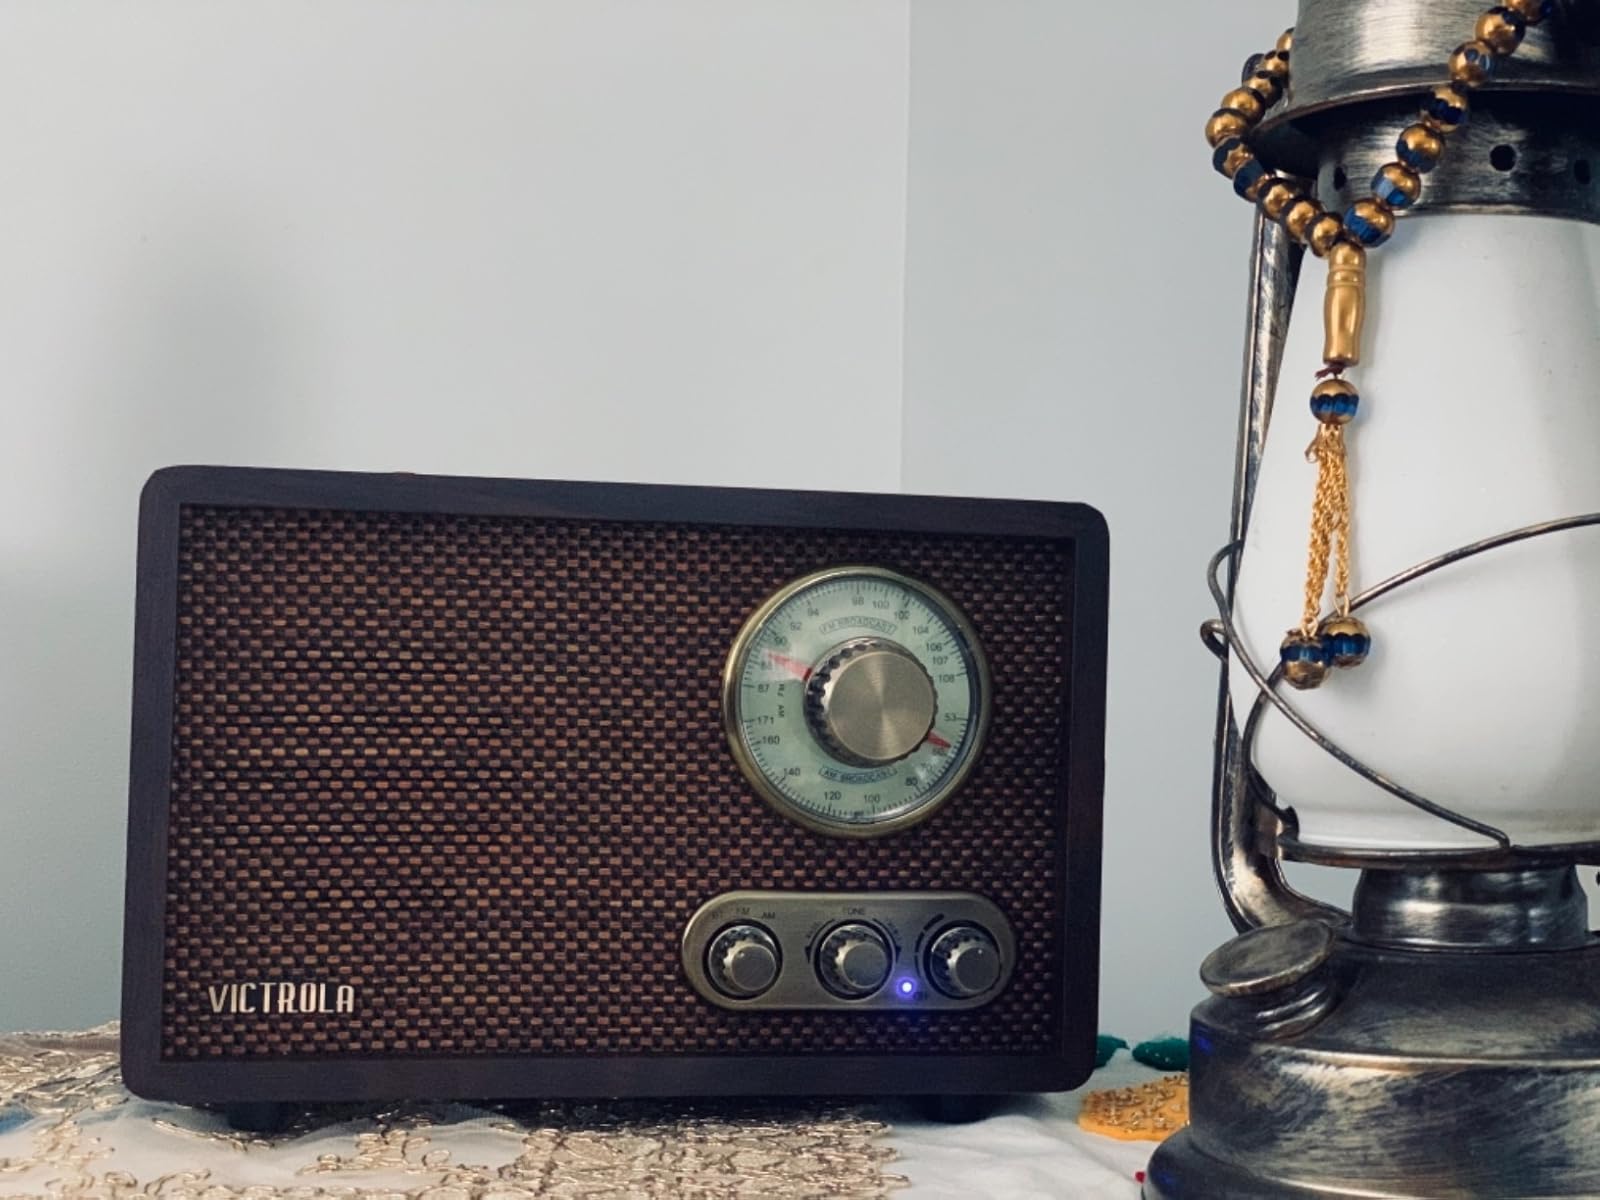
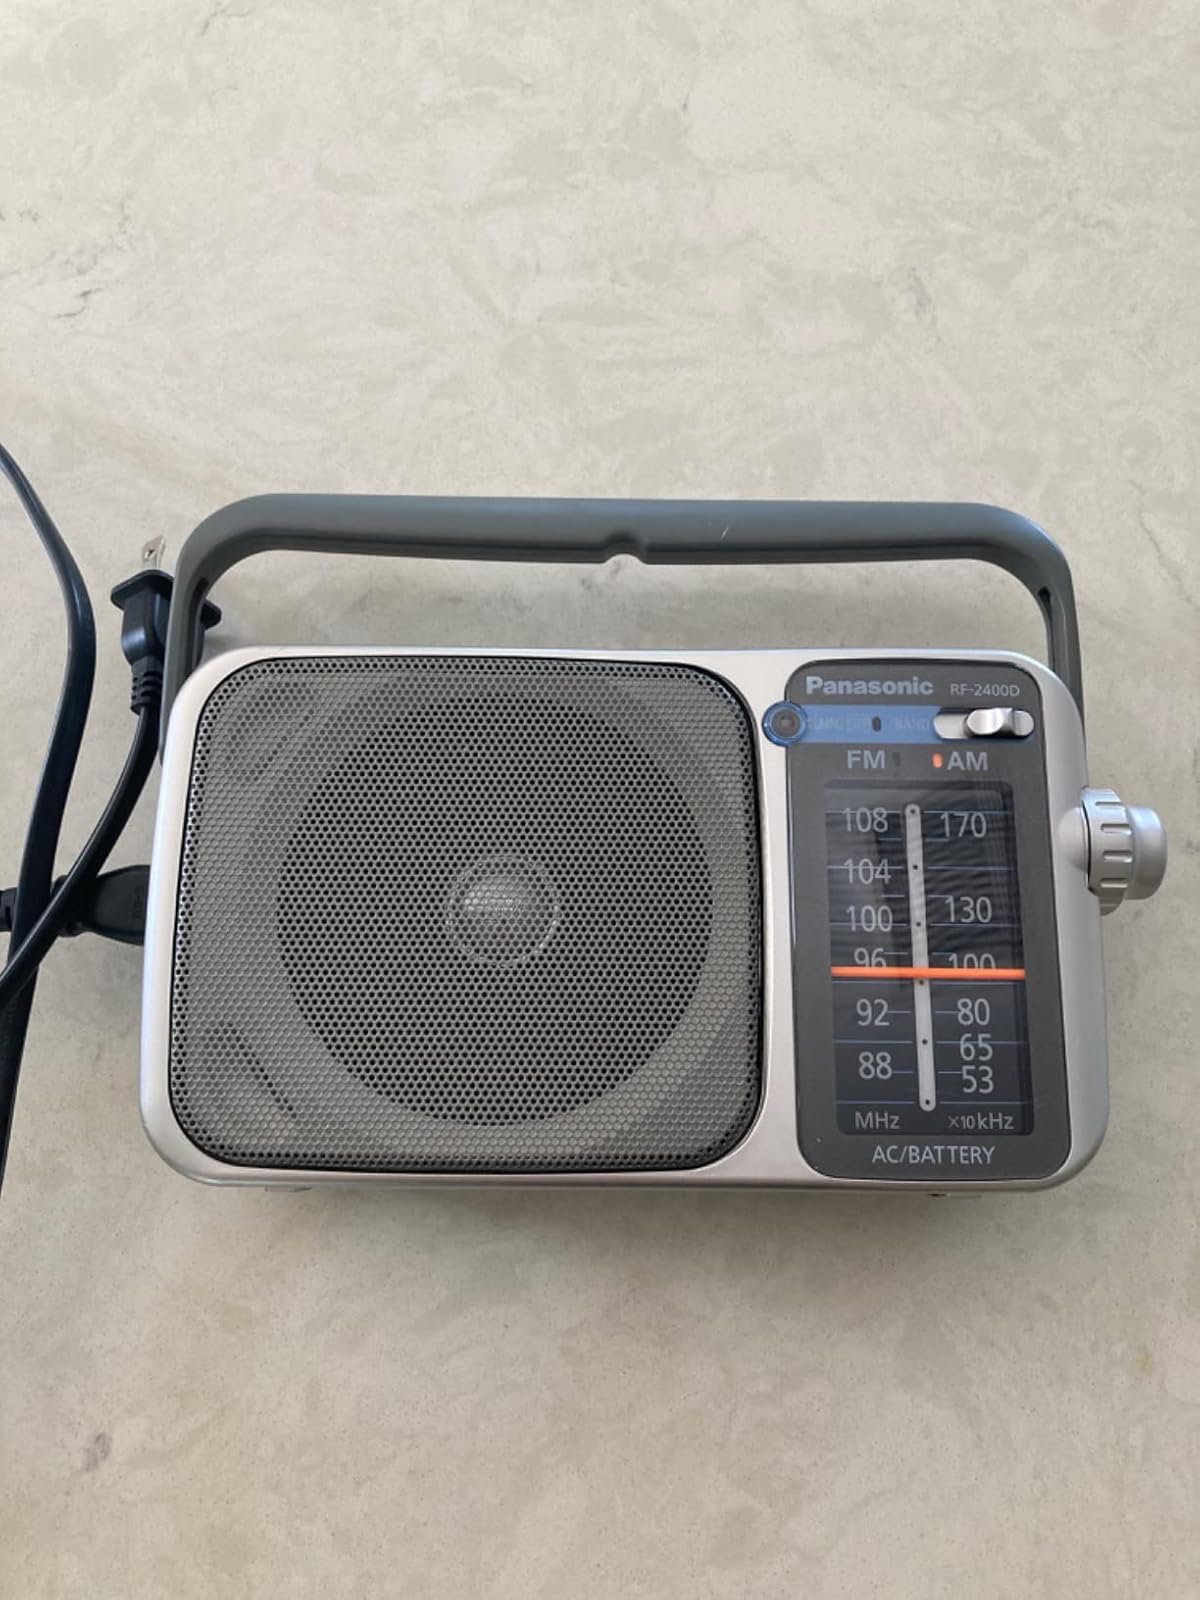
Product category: radio
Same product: no